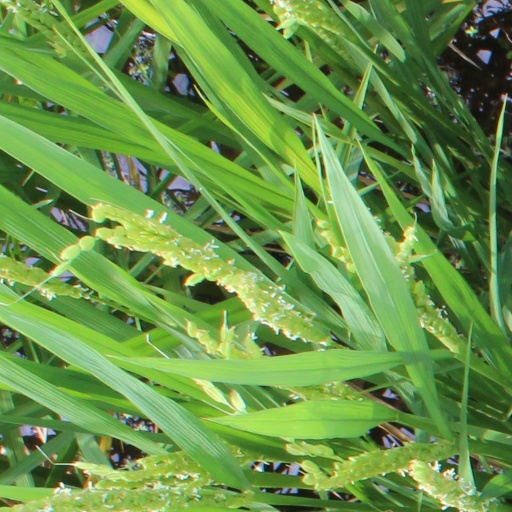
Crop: rice